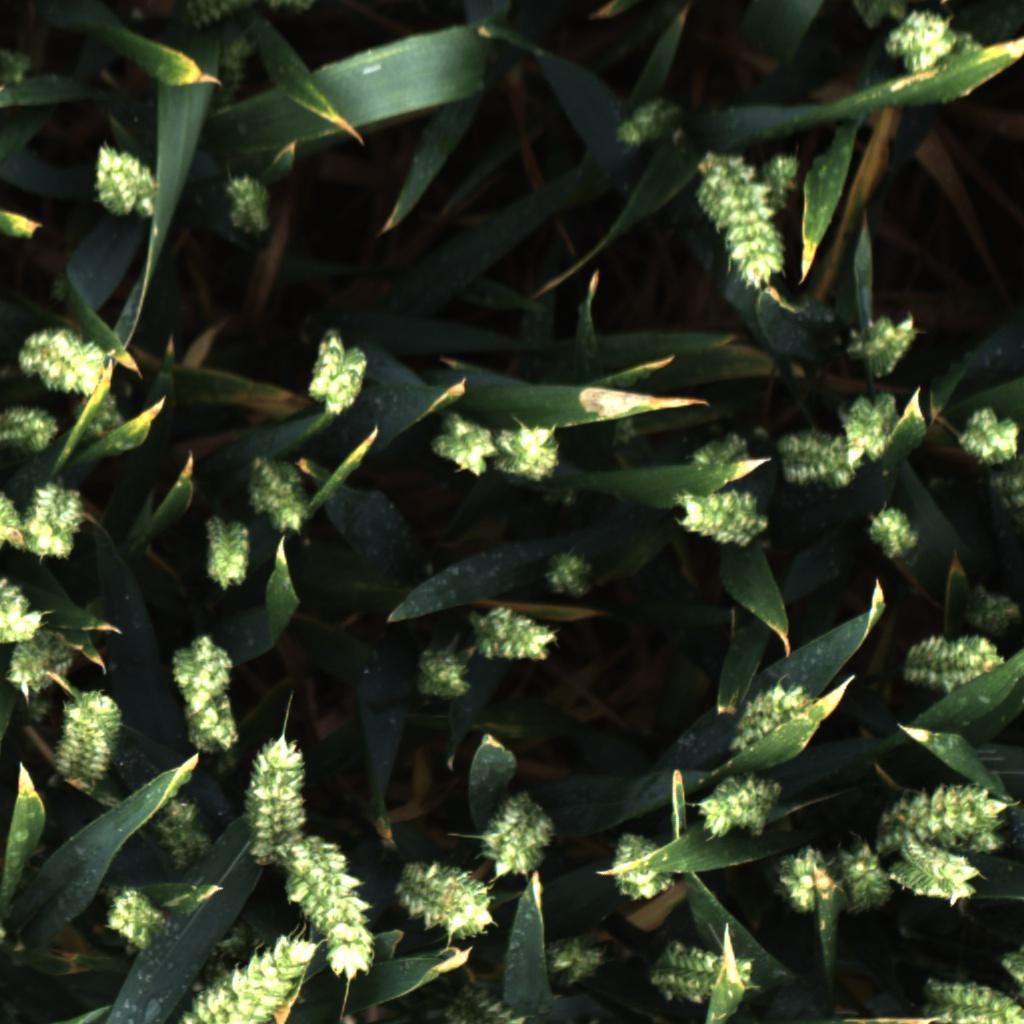
Country: UK
Location: Rothamsted
Wheat development stage: Filling - Ripening